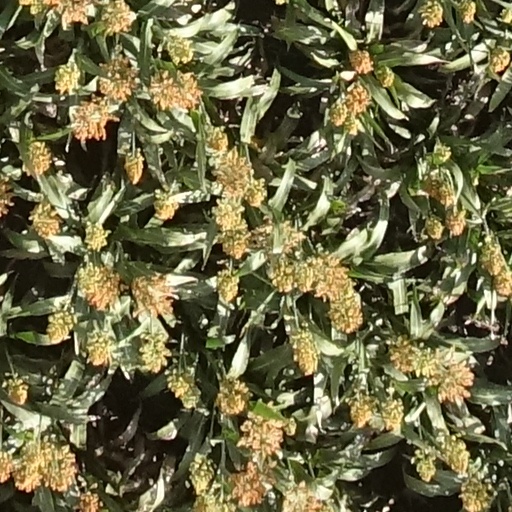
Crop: sorghum